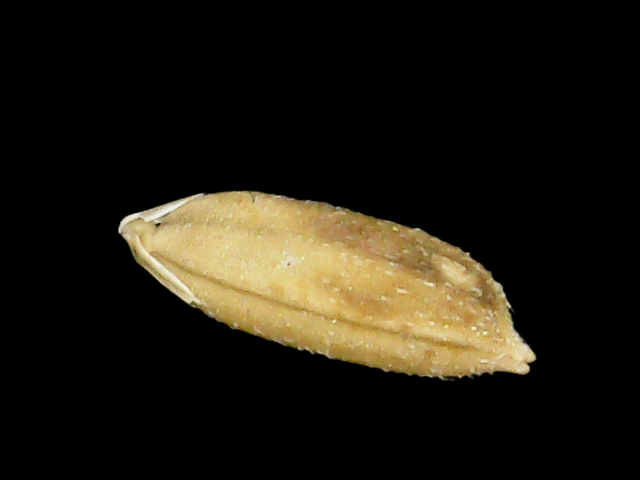
Rice variety: Bd51